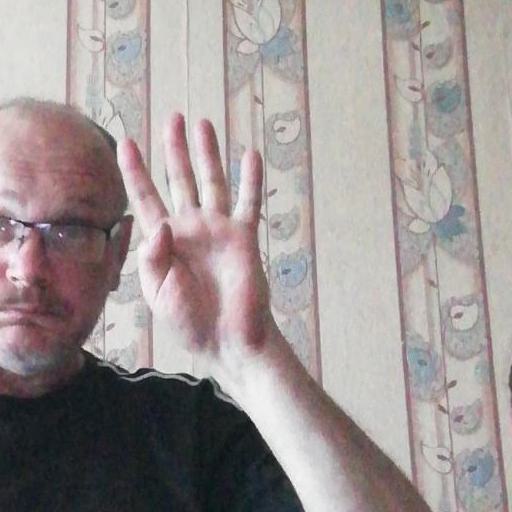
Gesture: four